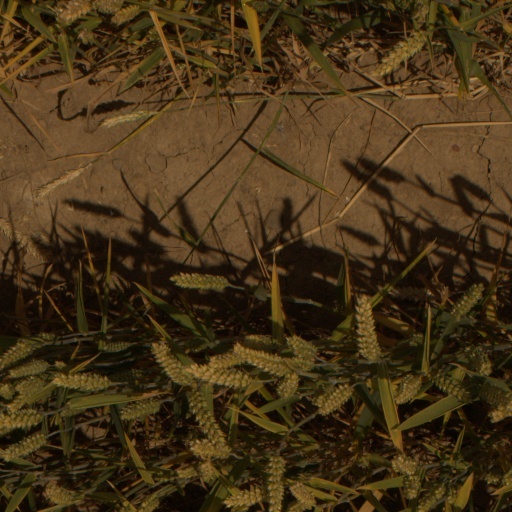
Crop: wheat